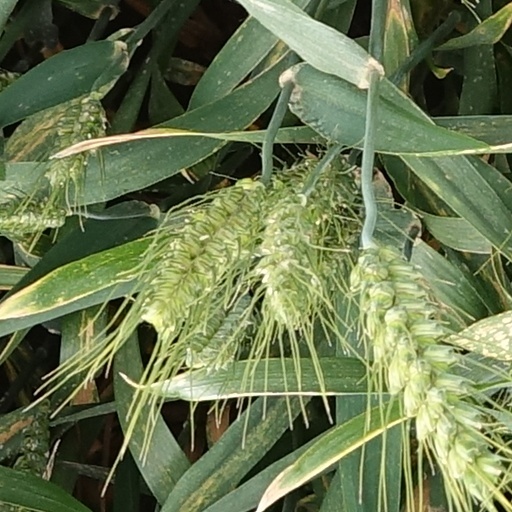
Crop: wheat